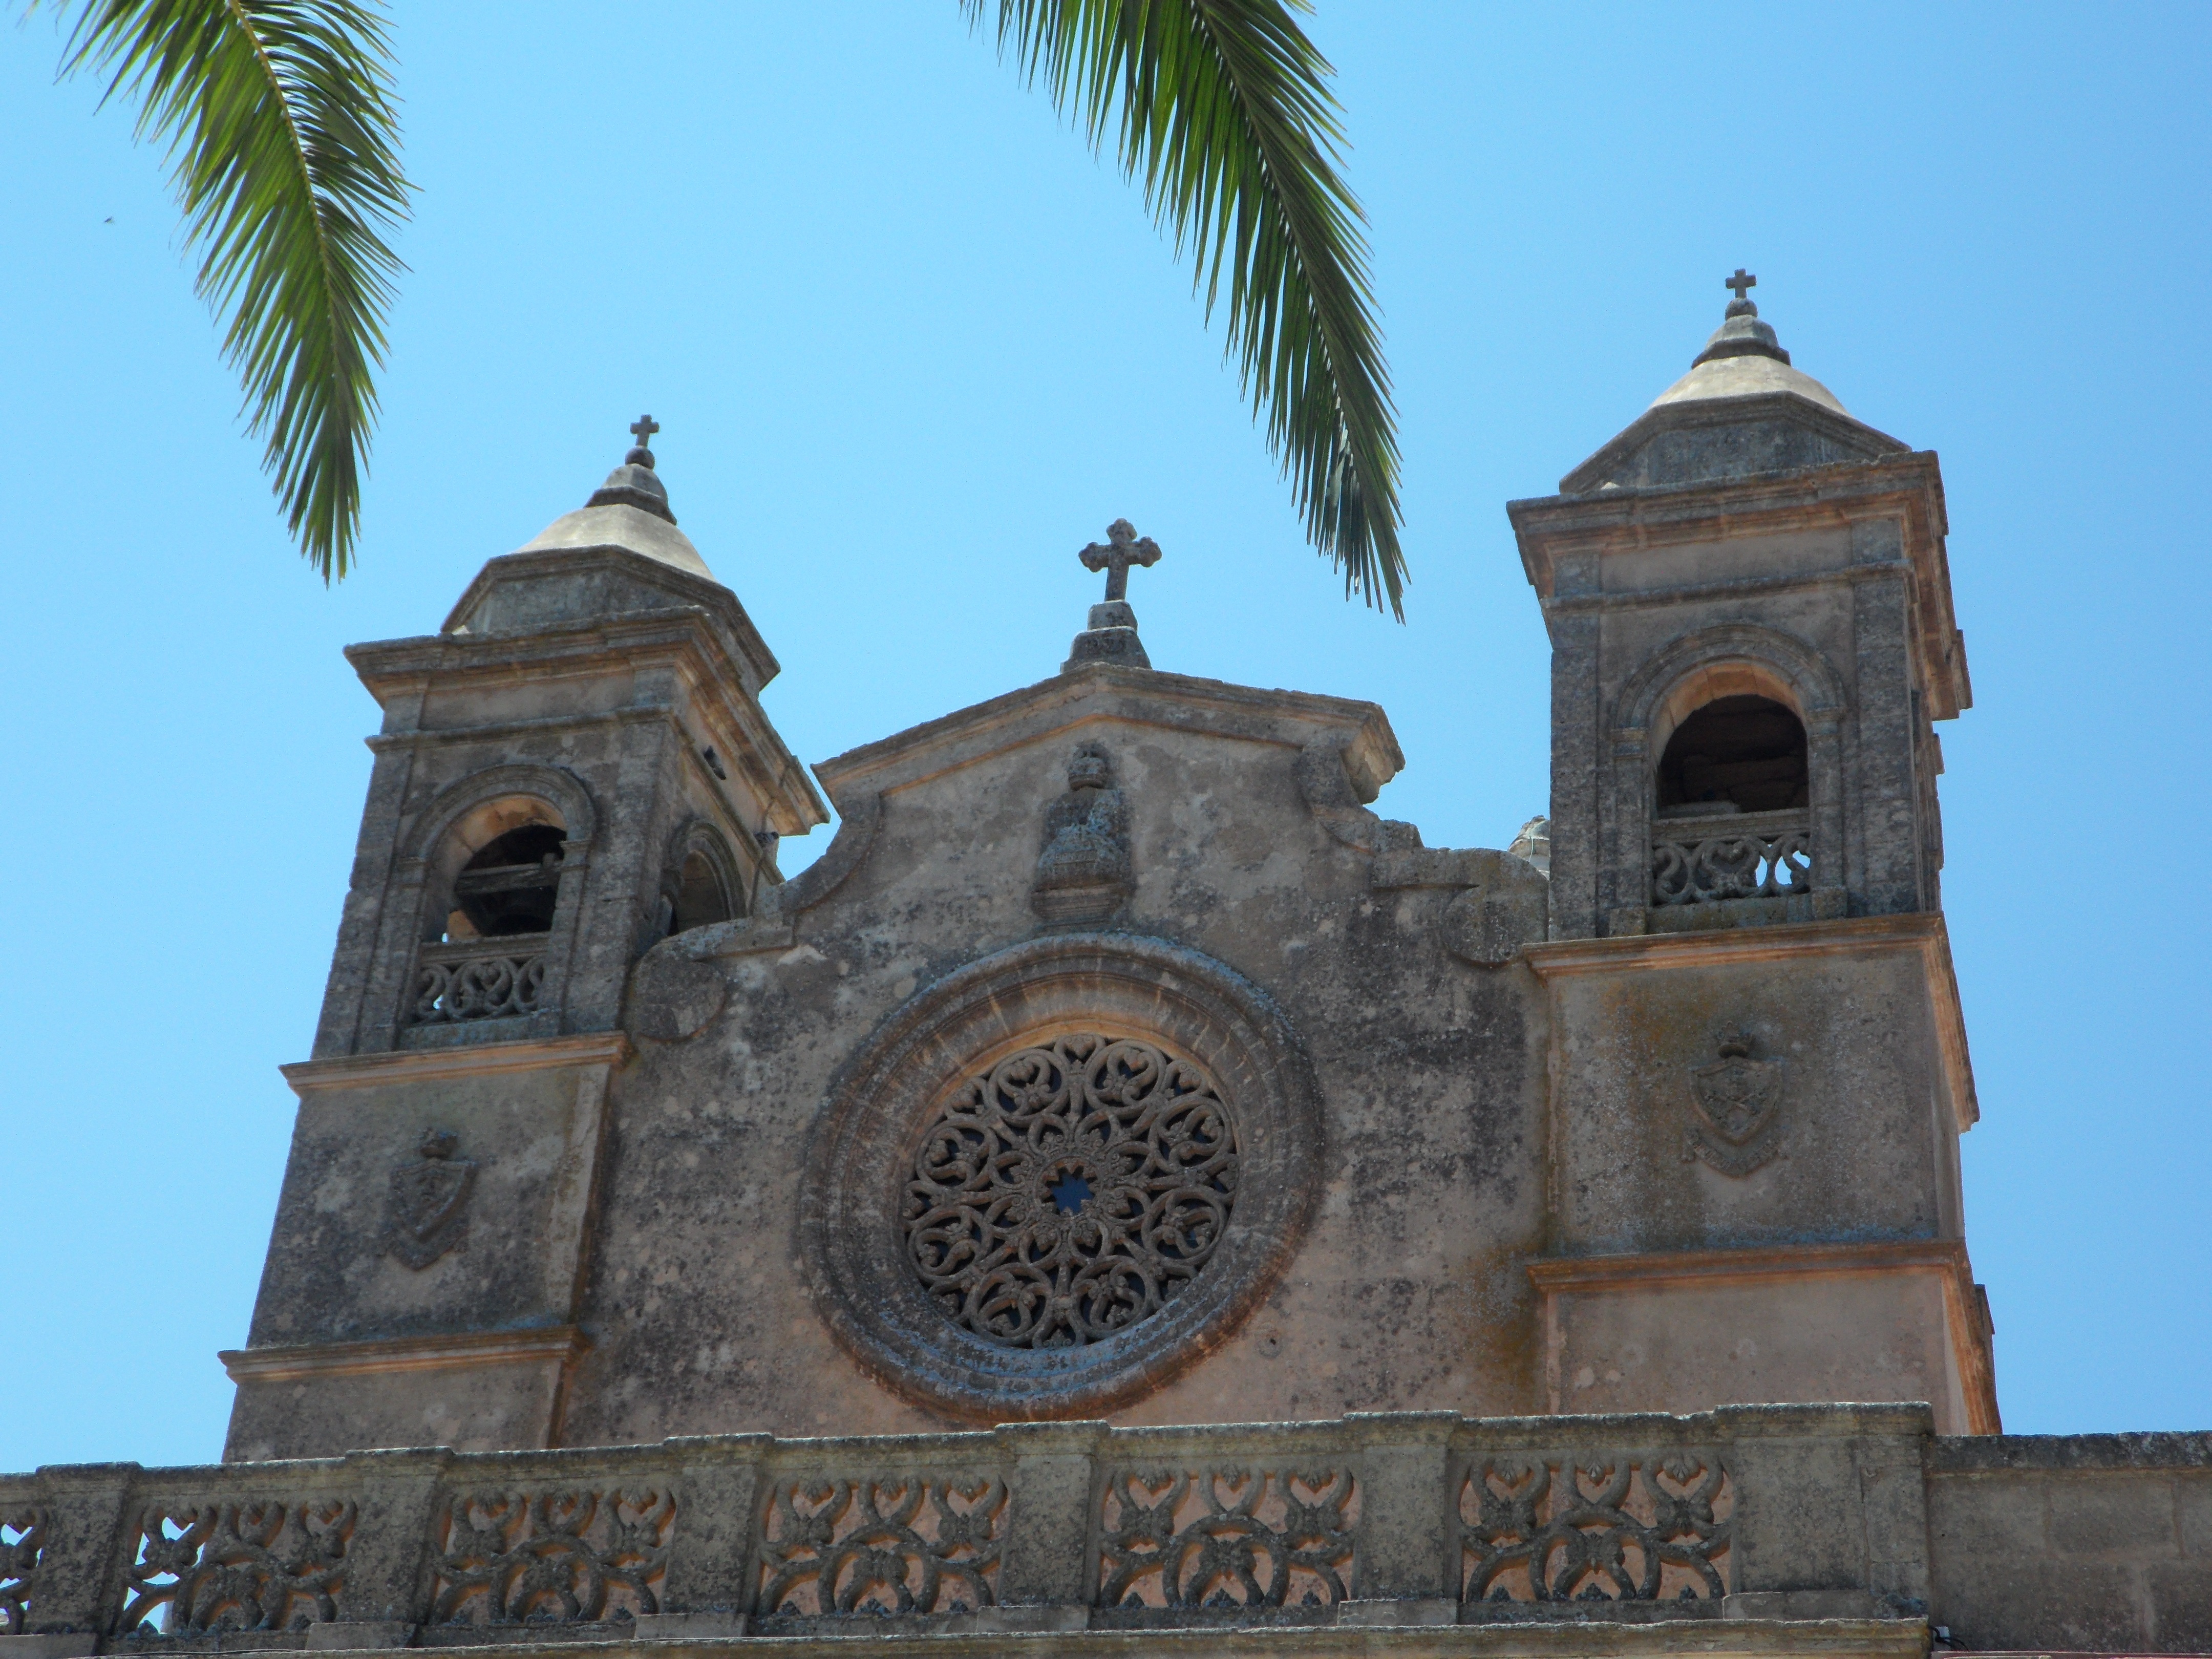
building, tower, religion, landmark, facade, church, cathedral, place of worship, bell tower, faith, steeple, monastery, mallorca, christianity, basilica, church facade, place of pilgrimage, ancient history, spanish missions in california